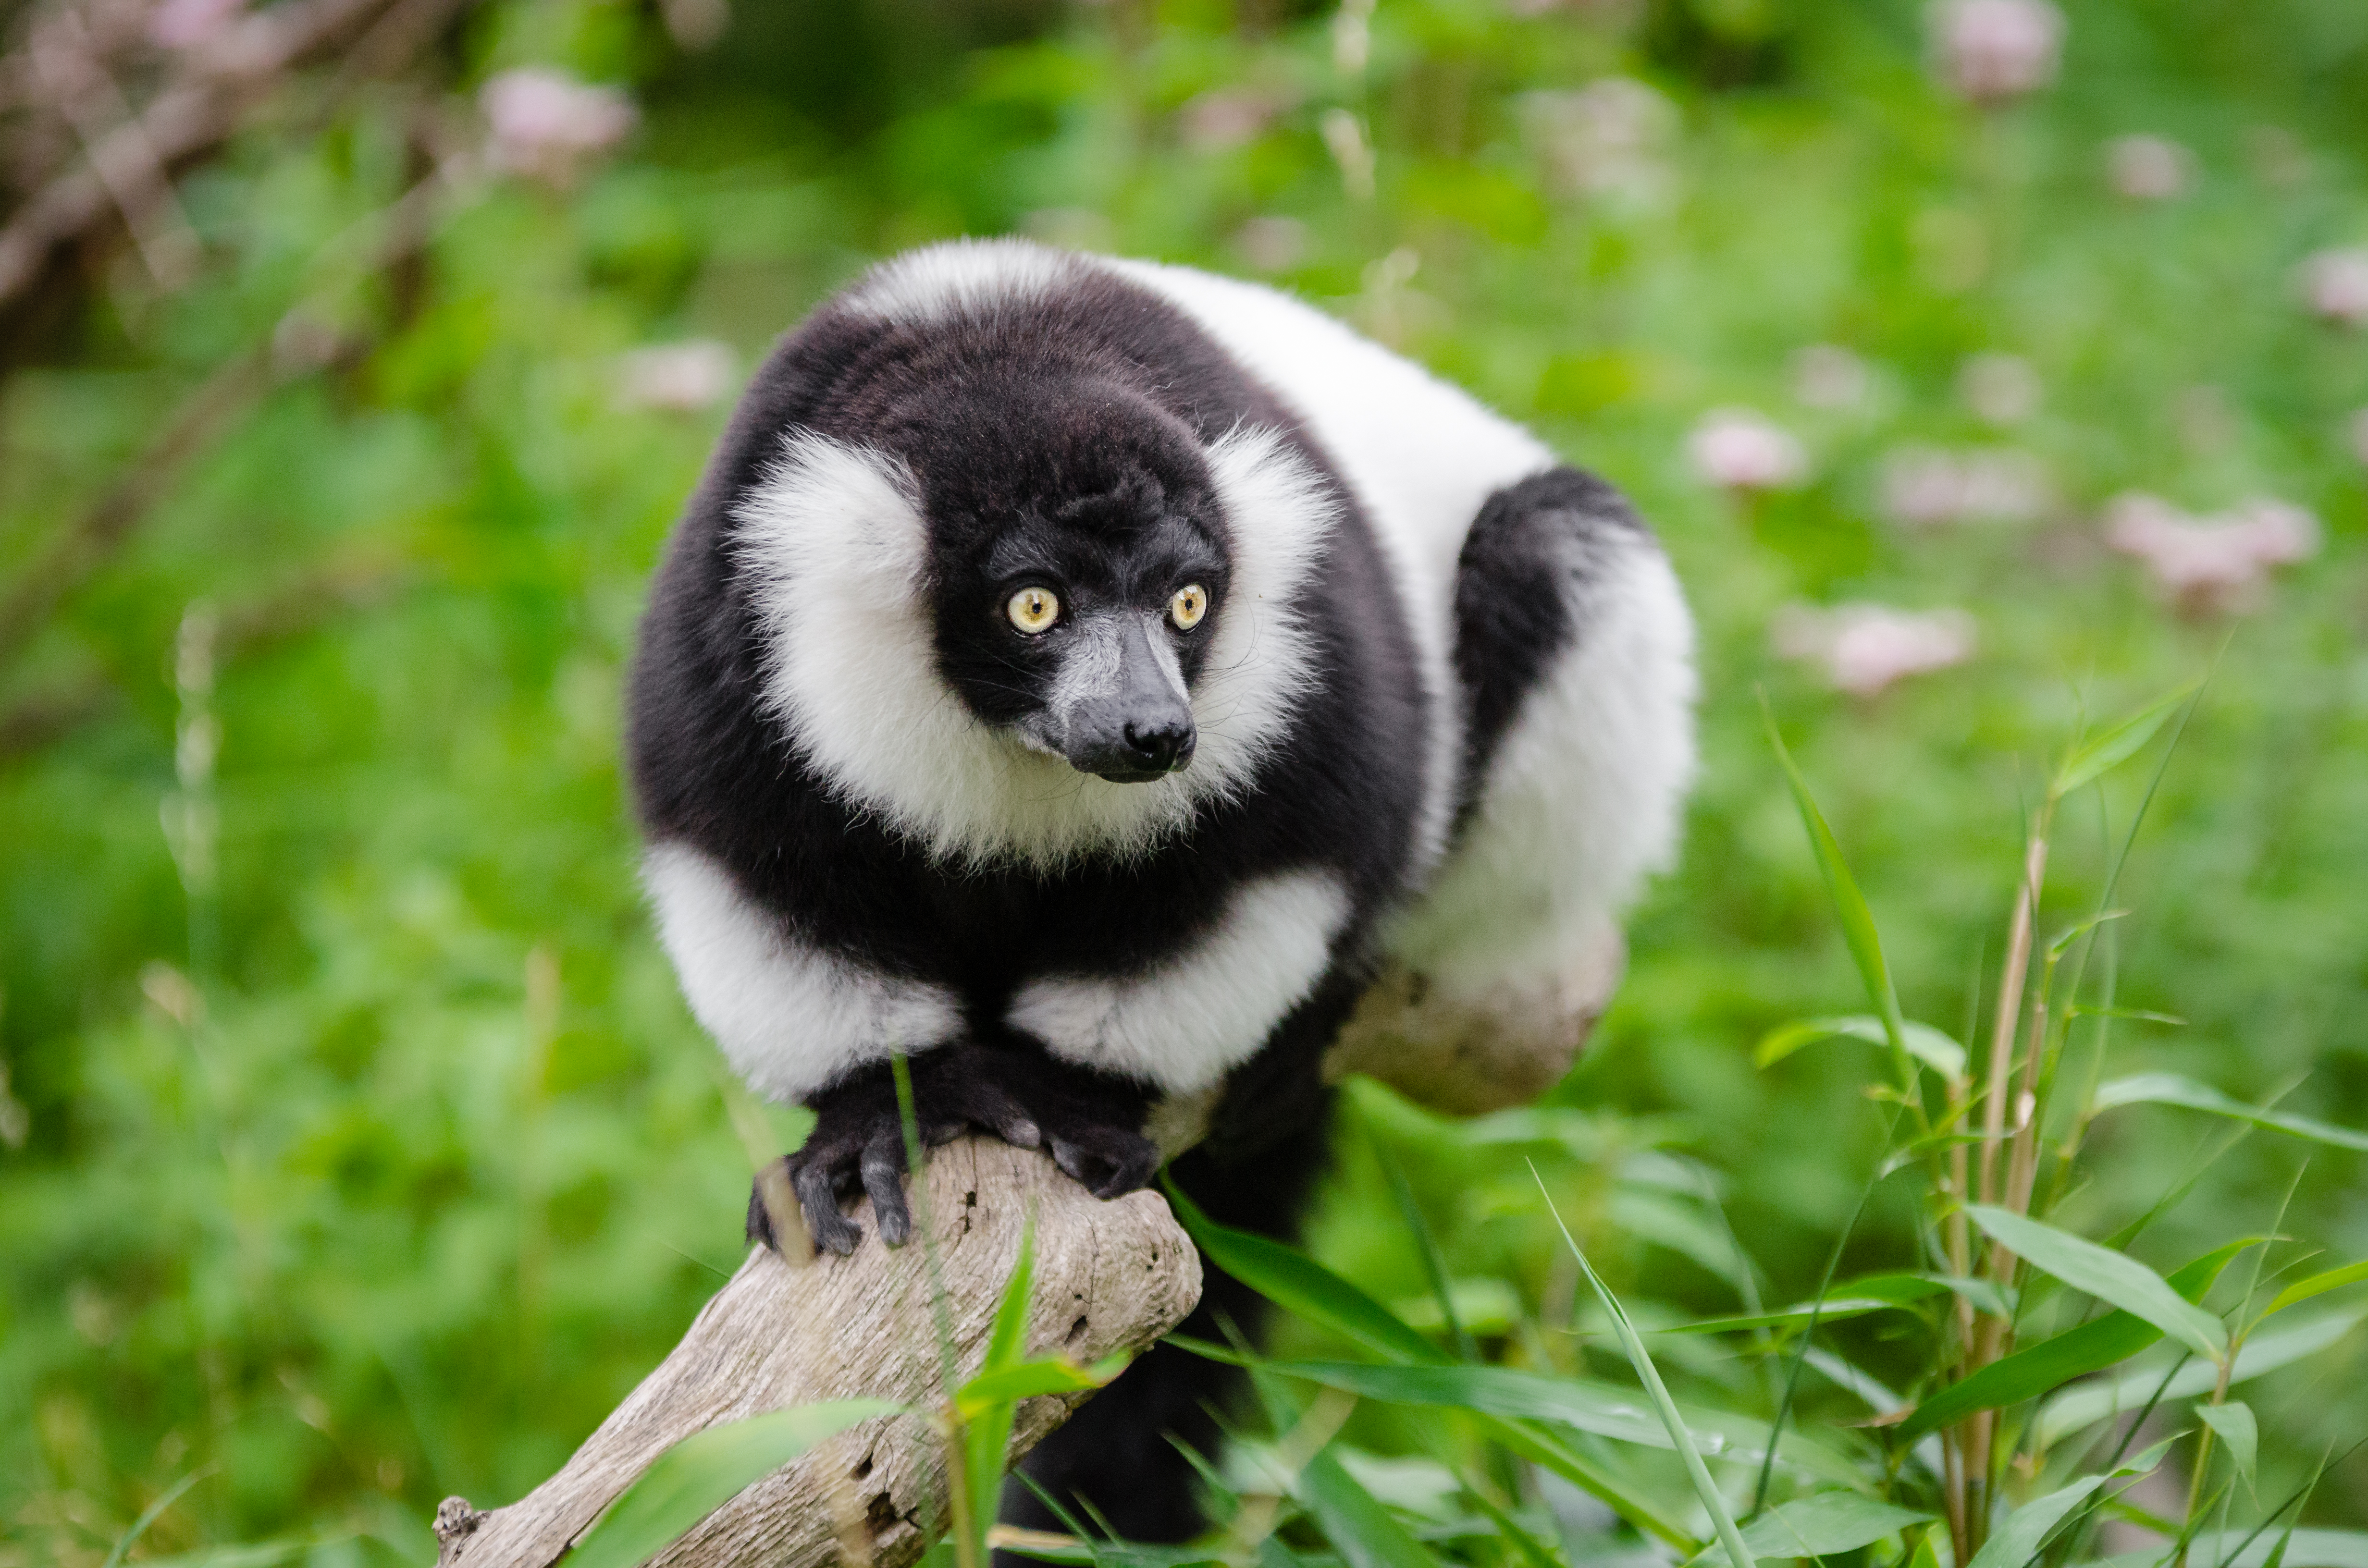
nature, bird, wildlife, beak, mammal, fauna, primate, vertebrate, lemur, new world monkey